Cartoonist

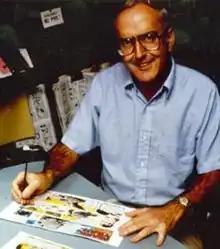
Cartoonist Jack Elrod at work on a Sunday page of the "Mark Trail" comic strip

A cartoonist is a visual artist who specializes in both drawing and writing cartoons (individual images) or comics (sequential images). Cartoonists differ from comics writers or comics illustrators/artists in that they produce both the literary and graphic components of the work as part of their practice.